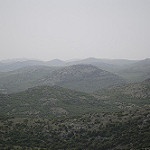
Label: mountain